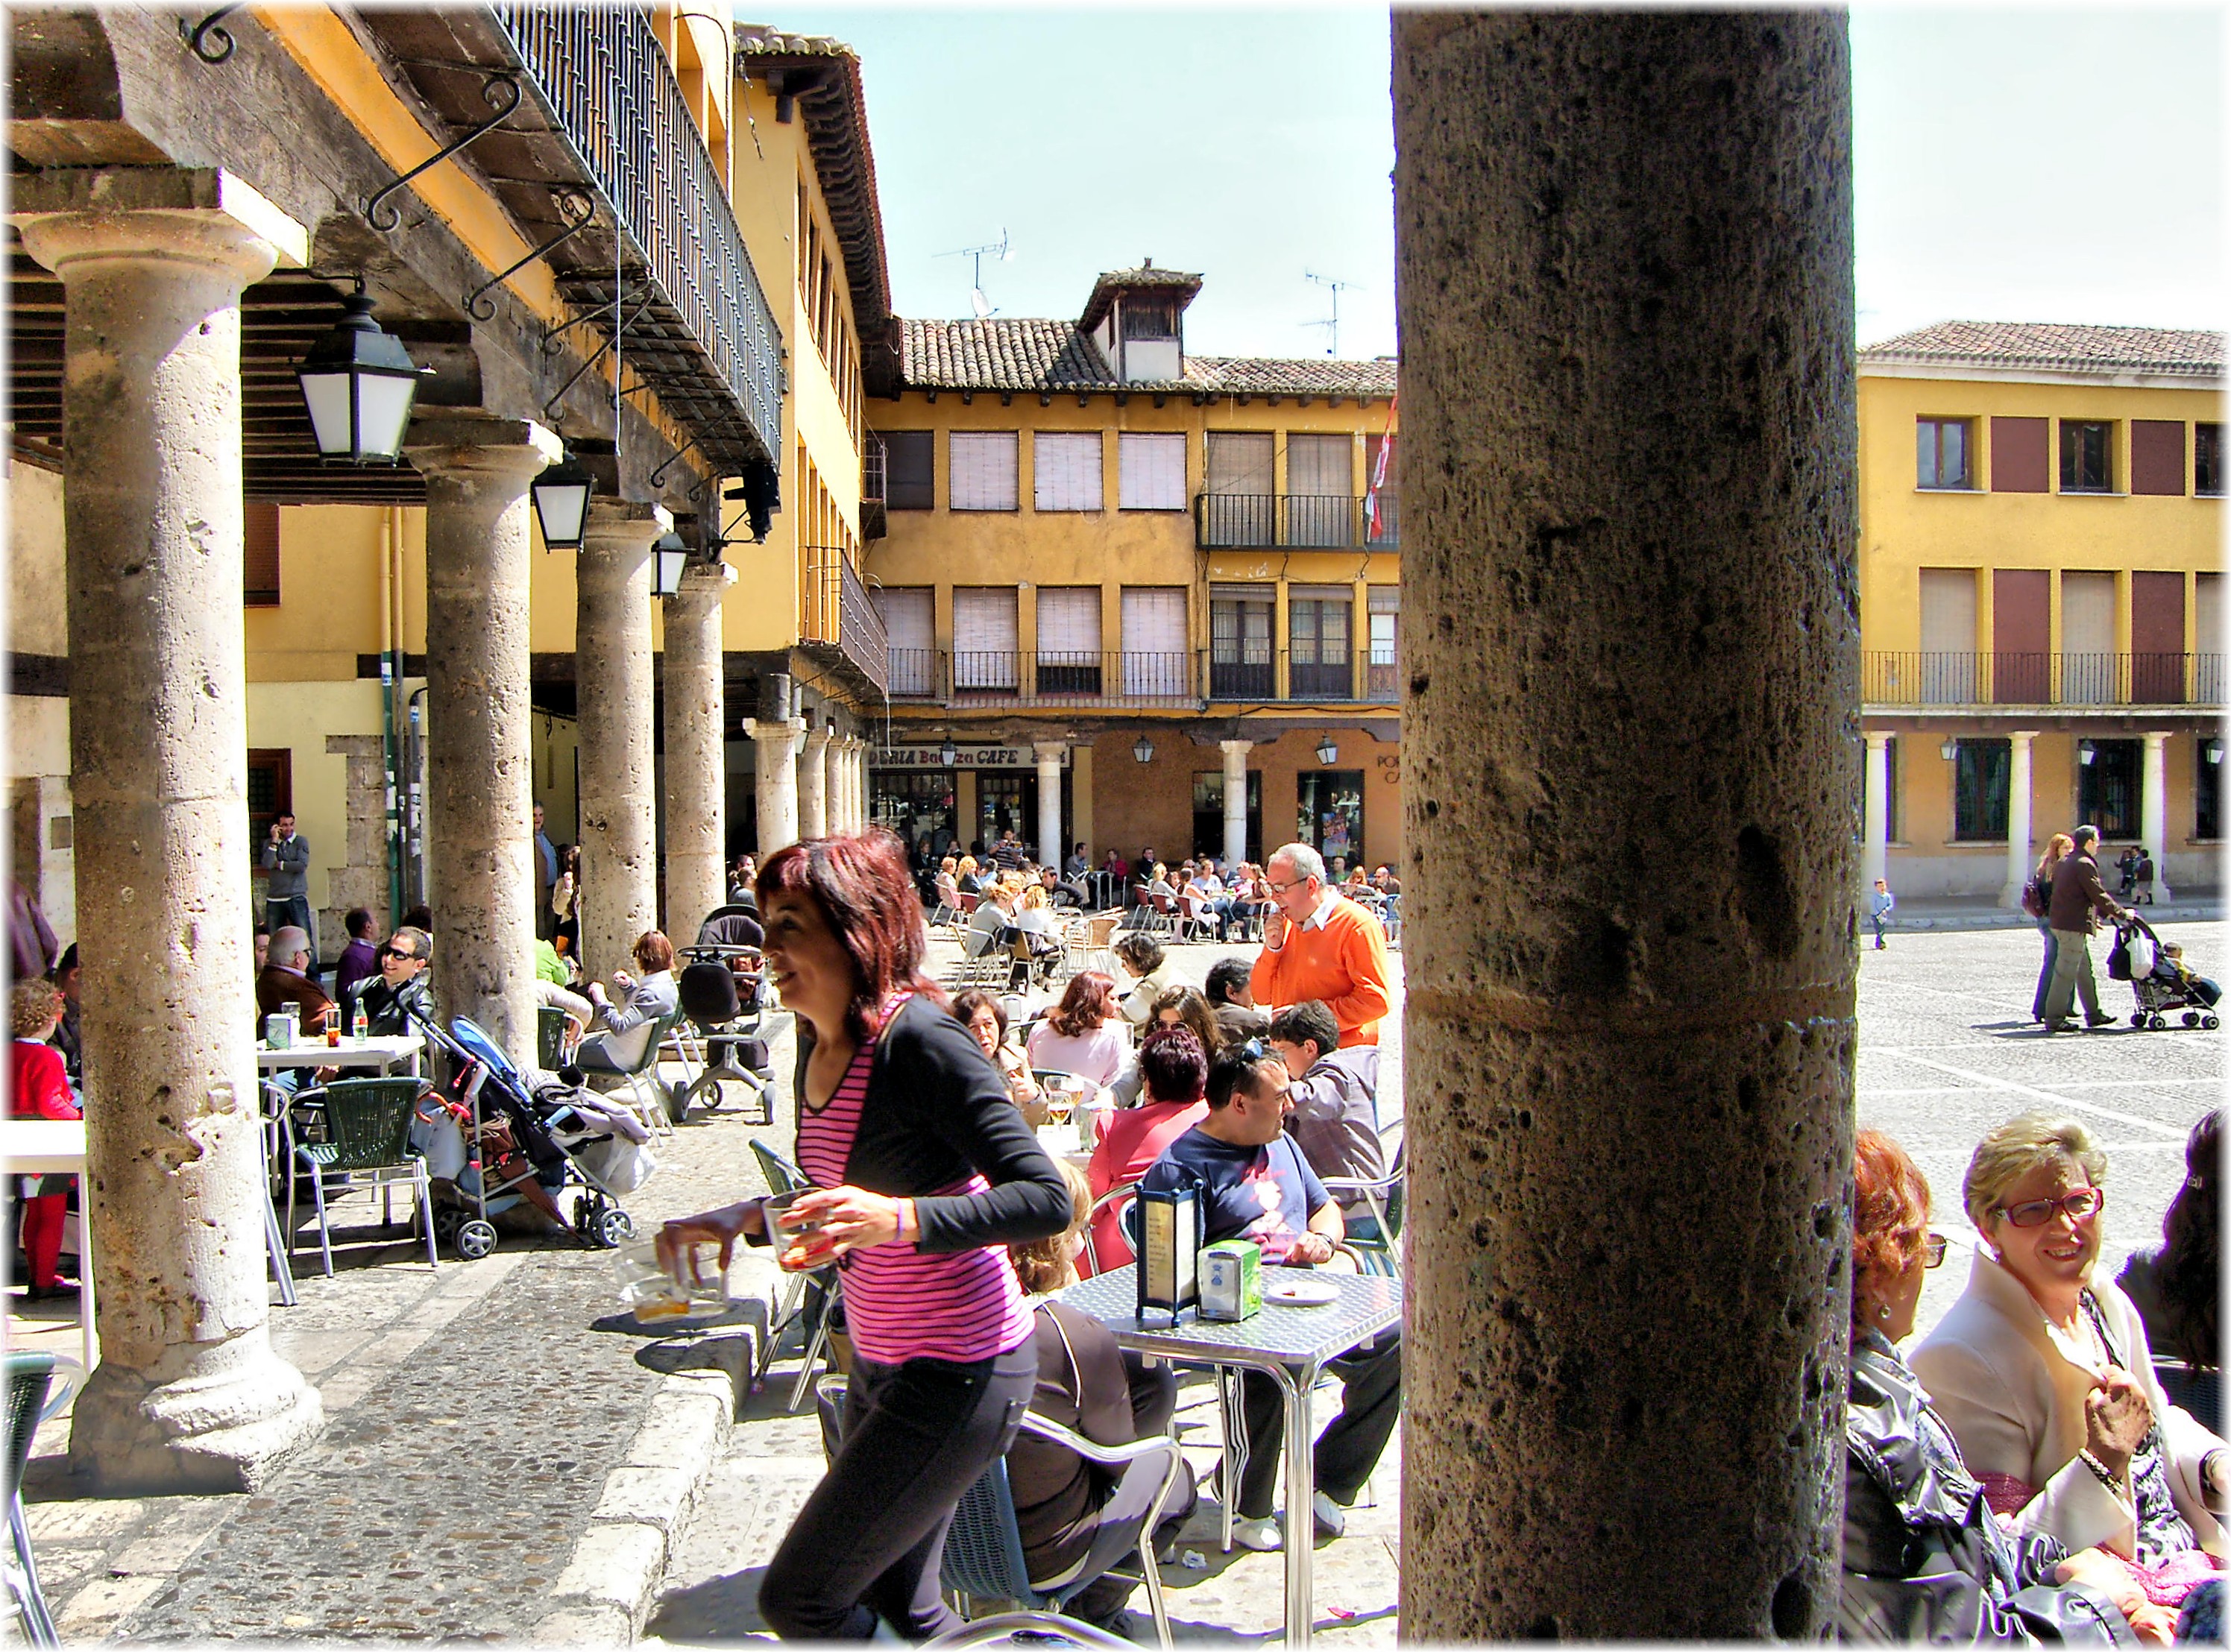
street, town, city, crowd, downtown, europe, plaza, tourism, spain, europa, pueblos, espana, castillaleon, pobos, tordesillas, provinciavalladolid, plazas, prazas, urban area, human settlement